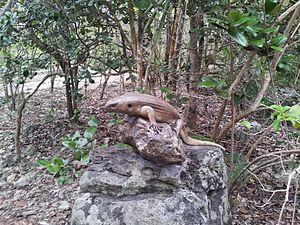
Leiolopisma mauritiana est une espèce éteinte de sauriens de la famille des Scincidae.